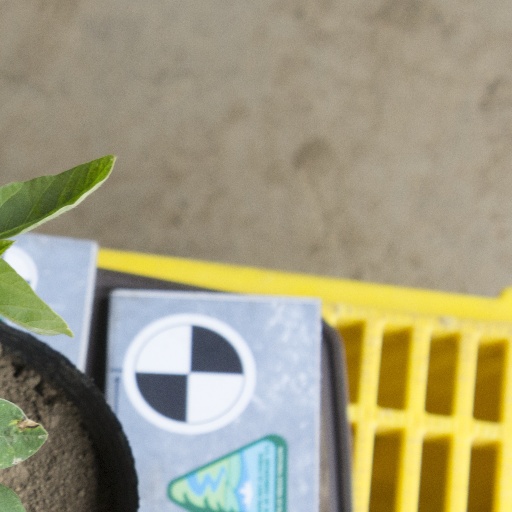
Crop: soybean